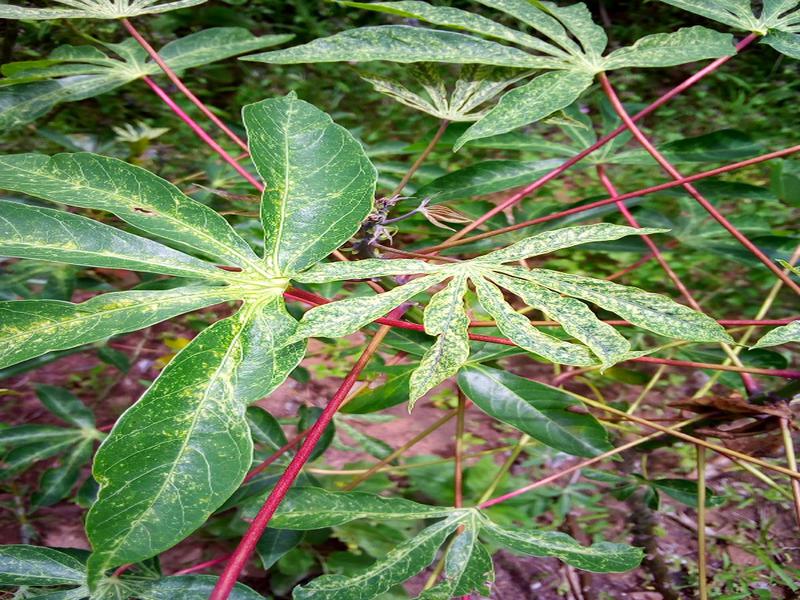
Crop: cassava
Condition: green_mottle